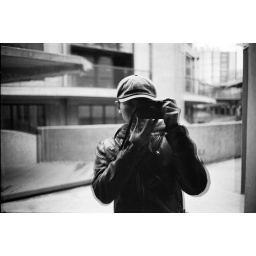
me shooting against a double glass window